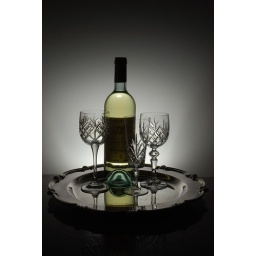
strobist: one SB600 wirelessly triggered by D80 placed under the table pointed at white background wall.